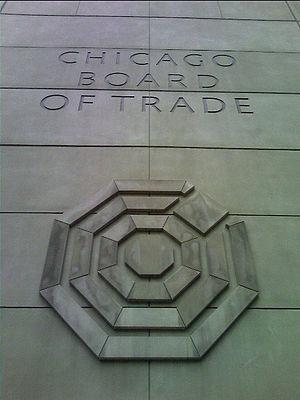
Le Chicago Board of Trade, fondée en 1848, est la deuxième plus ancienne bourse de commerce au monde après la bourse du riz de Dōjima, créée en 1697. Elle siège dans le secteur du Loop à Chicago, aux États-Unis. Plus de 50 différentes options et contrats à terme y sont traités, par les quelque 3 600 membres du CBOT, à la corbeille et par eTrading. Le volume des échanges en 2003 y a dépassé les 454 millions de contrats. Le 12 juillet 2007, le CBOT a fusionné avec le Chicago Mercantile Exchange pour former le CME Group et a cessé d'exister en tant qu'entité indépendante.